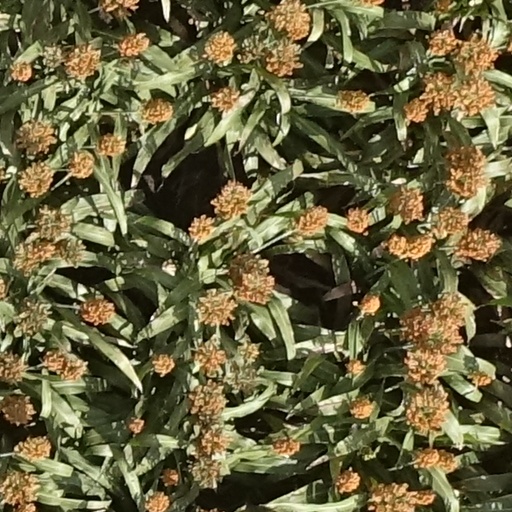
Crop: sorghum